Ken Block

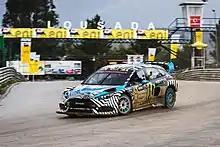
Block at the 2016 World RX of Portugal in his Ford Focus RS RX.

Block appeared in a segment of motoring show "Top Gear".